University of Khartoum

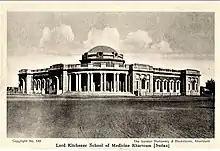
Kitchener School of Medicine Khartoum 1937

Faculty of Public and Environmental Health, University of Khartoum includes the following departments: (Food Hygiene and Safety - Health Education - Epidemiology - Environmental Health and Environmental Studies). The college awards a bachelor's degree in Public and Environmental Health in four years. The Bachelor of Science in Public and Environmental Health Honors in five years. Master's degree in Public and Environmental Health in one of six specialties (Public Health -Food Hygiene and Safety - Health Education - Epidemiology - Environmental Health- Medical Entomology)